Harvey Norman

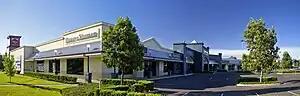
A Harvey Norman superstore in Wagga Wagga, New South Wales

Harvey Norman's operating structure is unusual in that each store department (flooring, bedding, furniture, computer and electrical) is operated by a separate entity of management. Thus, many superstores are a combination of three or four separate businesses managed independently contributing revenue to Harvey Norman Holdings Ltd. through lease payments and a portion of sales. Overseas, Harvey Norman stores are directly owned and operated by the ASX-listed, Sydney-based parent company, Harvey Norman Holdings Limited. However, sales commissions are still heavily used across all departments of the store to motivate salespeople, drive sales and improve service.